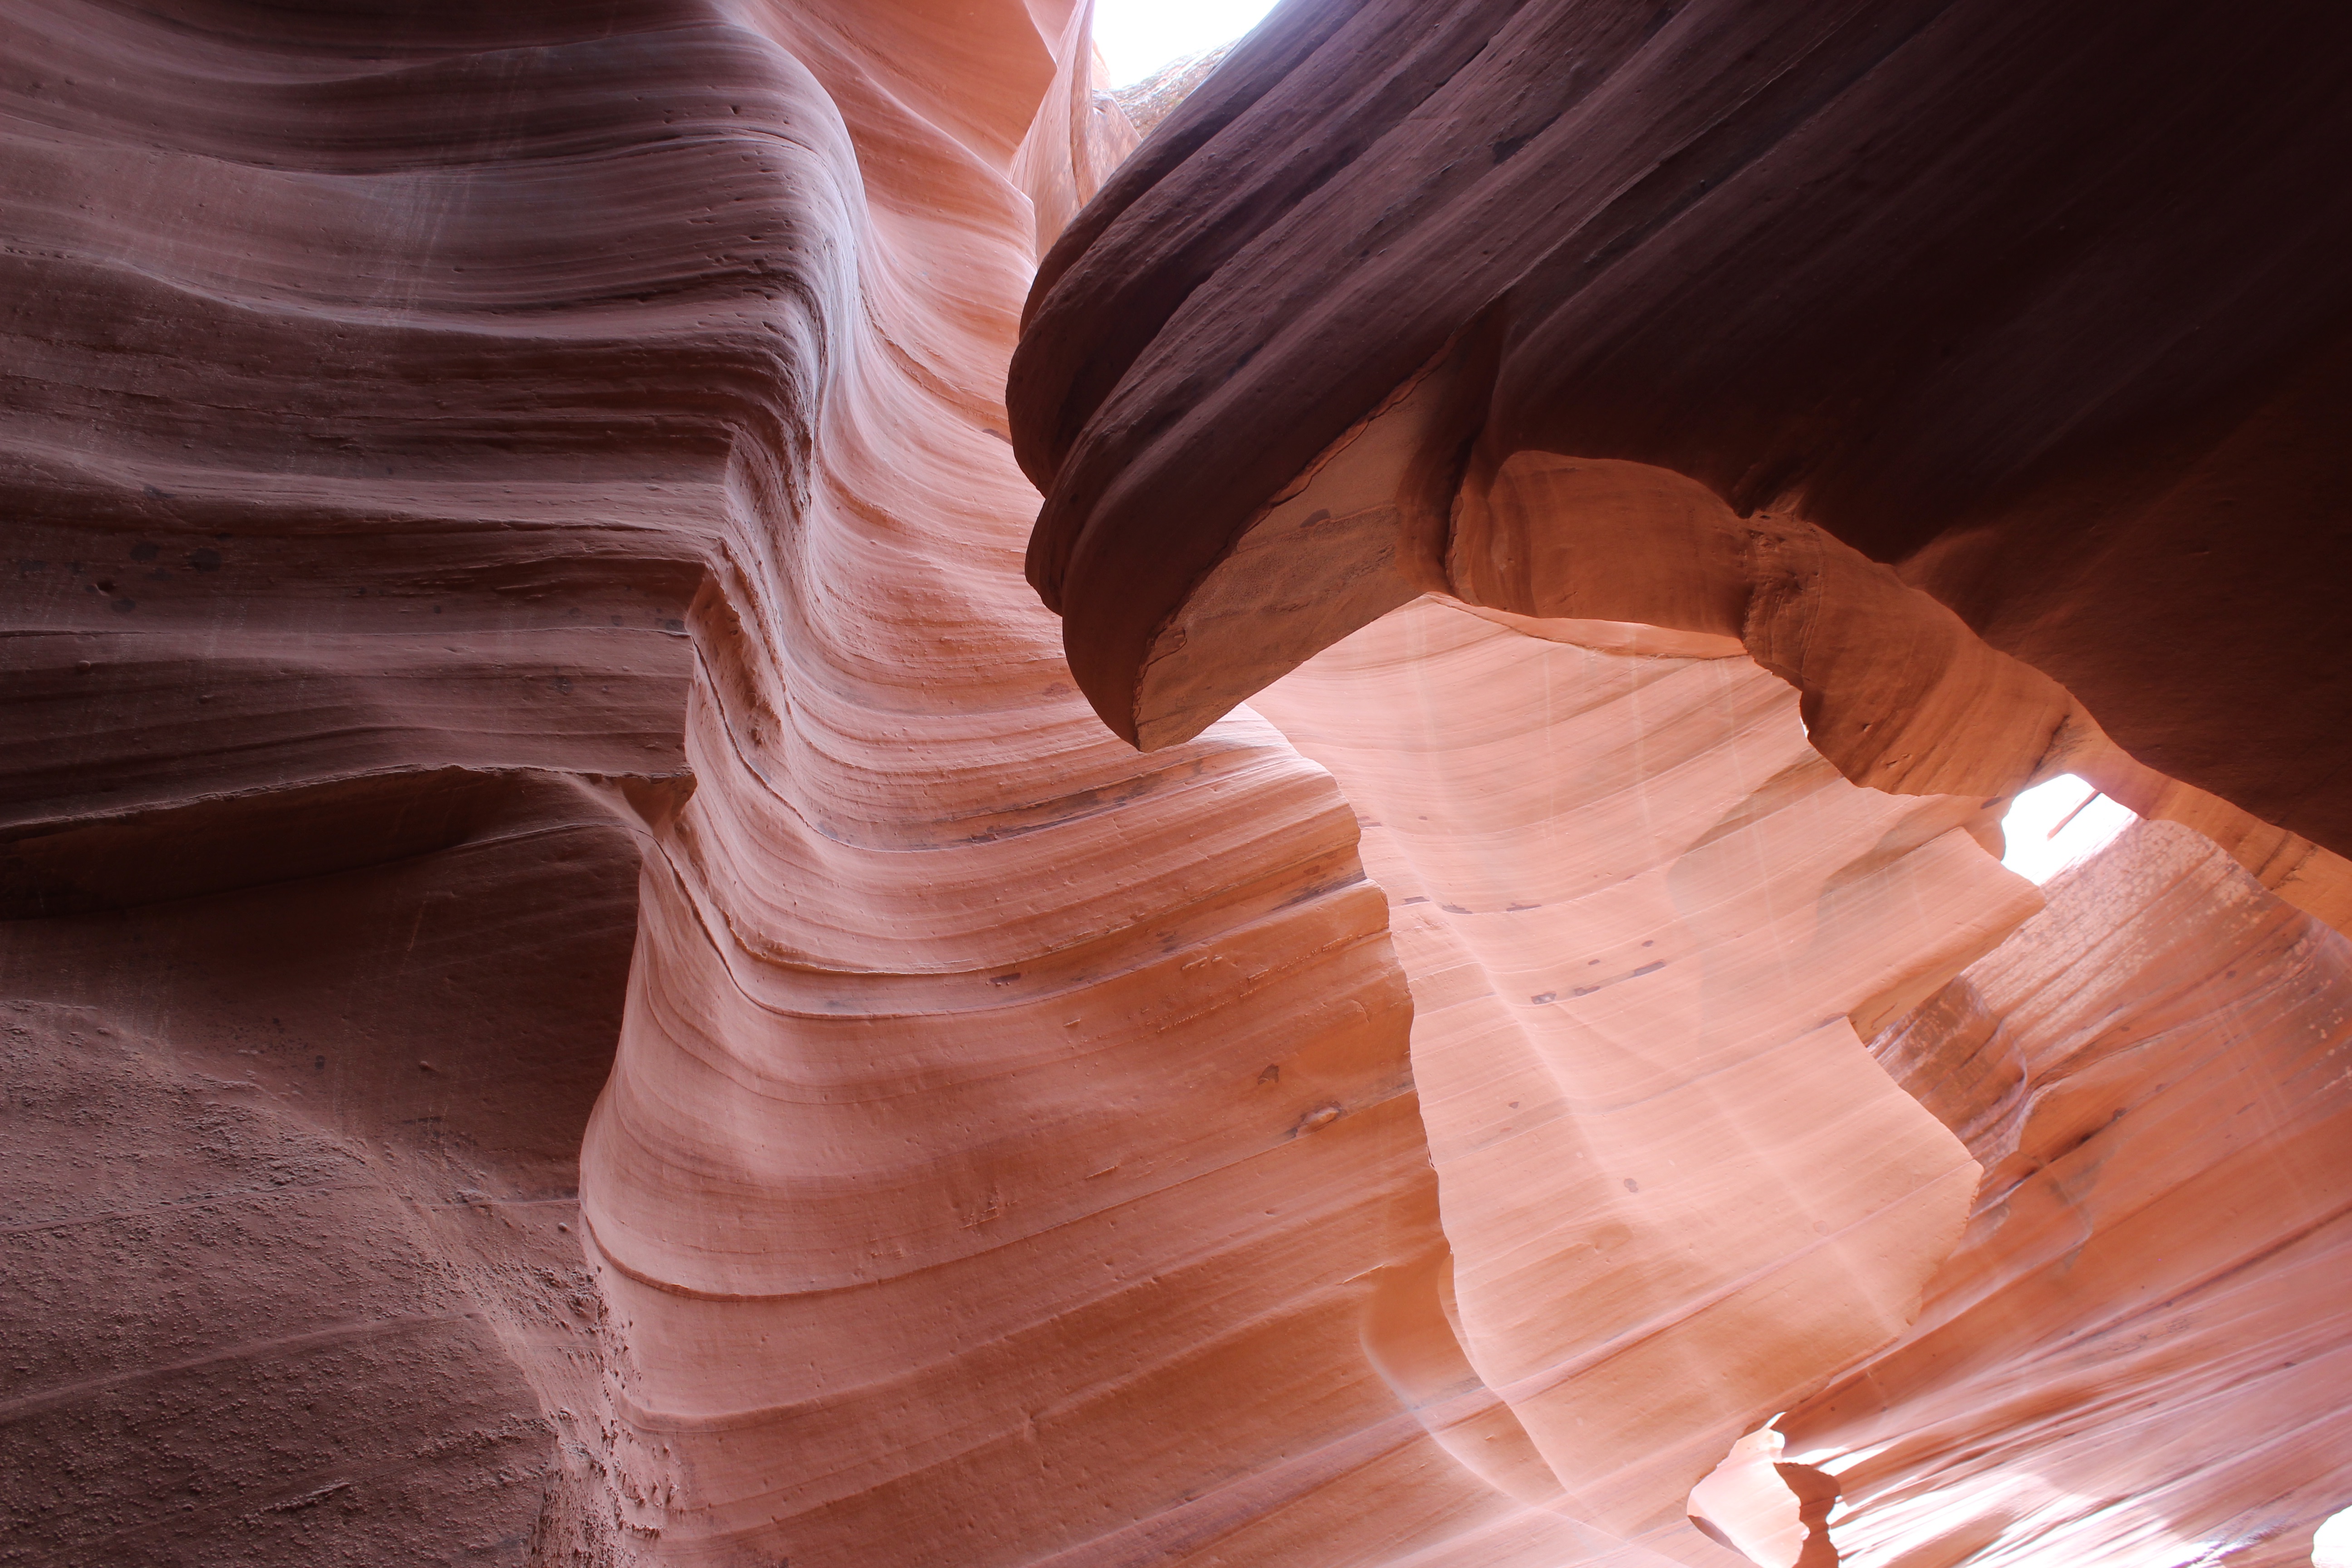
wood, formation, red, color